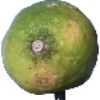
Label: Limes 1